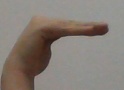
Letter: haa